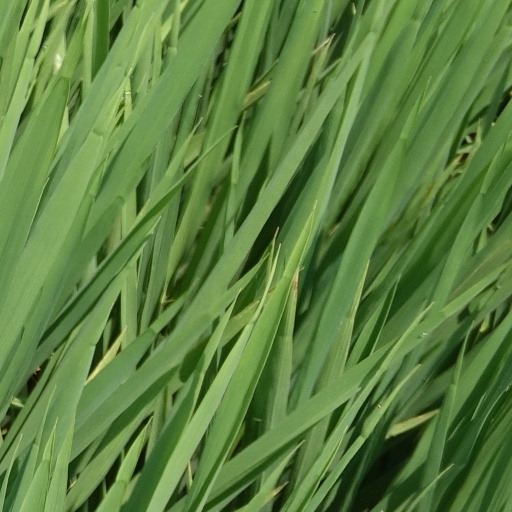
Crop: rice